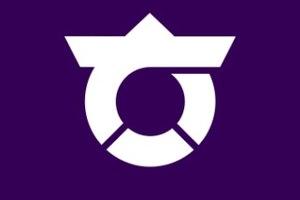
Takayama est un village du district d'Agatsuma, dans la préfecture de Gunma, au Japon.